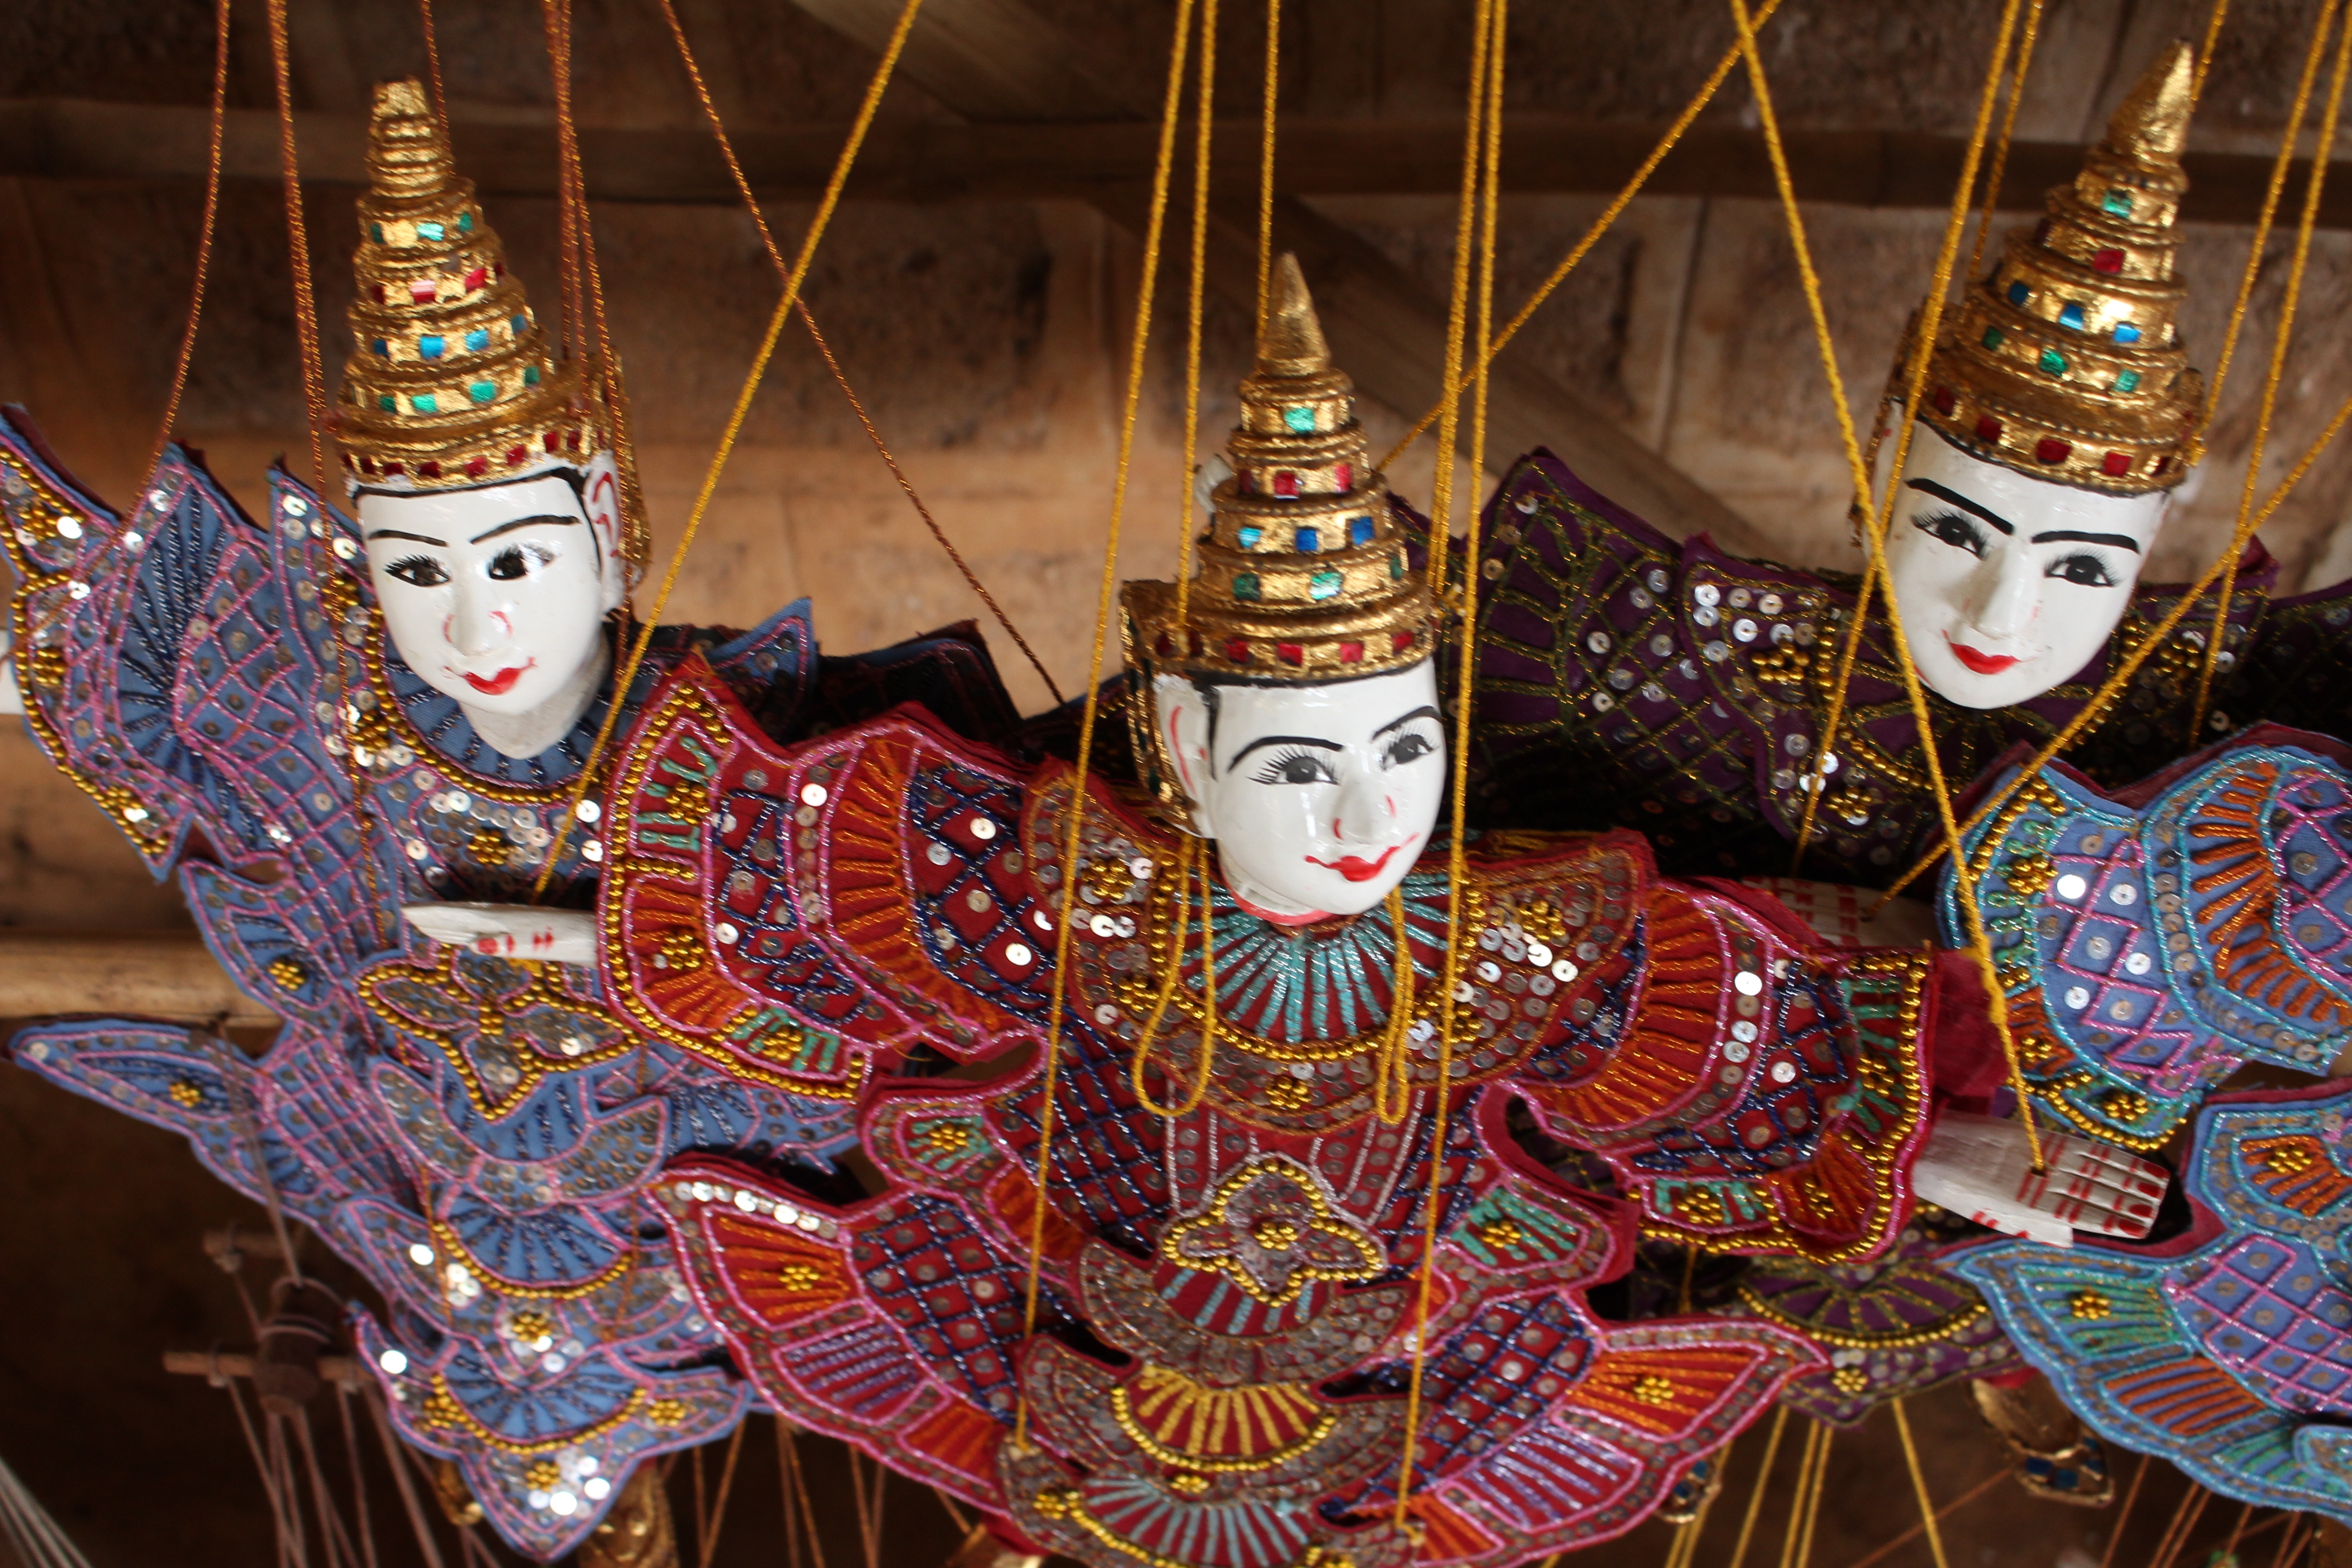
string, purple, red, carnival, colorful, toy, puppet, angel, festival, temple, performance, culture, tradition, costume, traditional, myanmar, burmese, burma, hindu temple